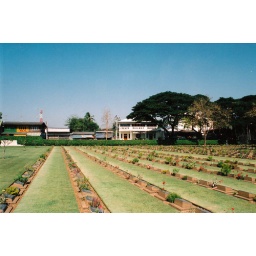
allied war graves cemertery near bridge over river kwai thailand